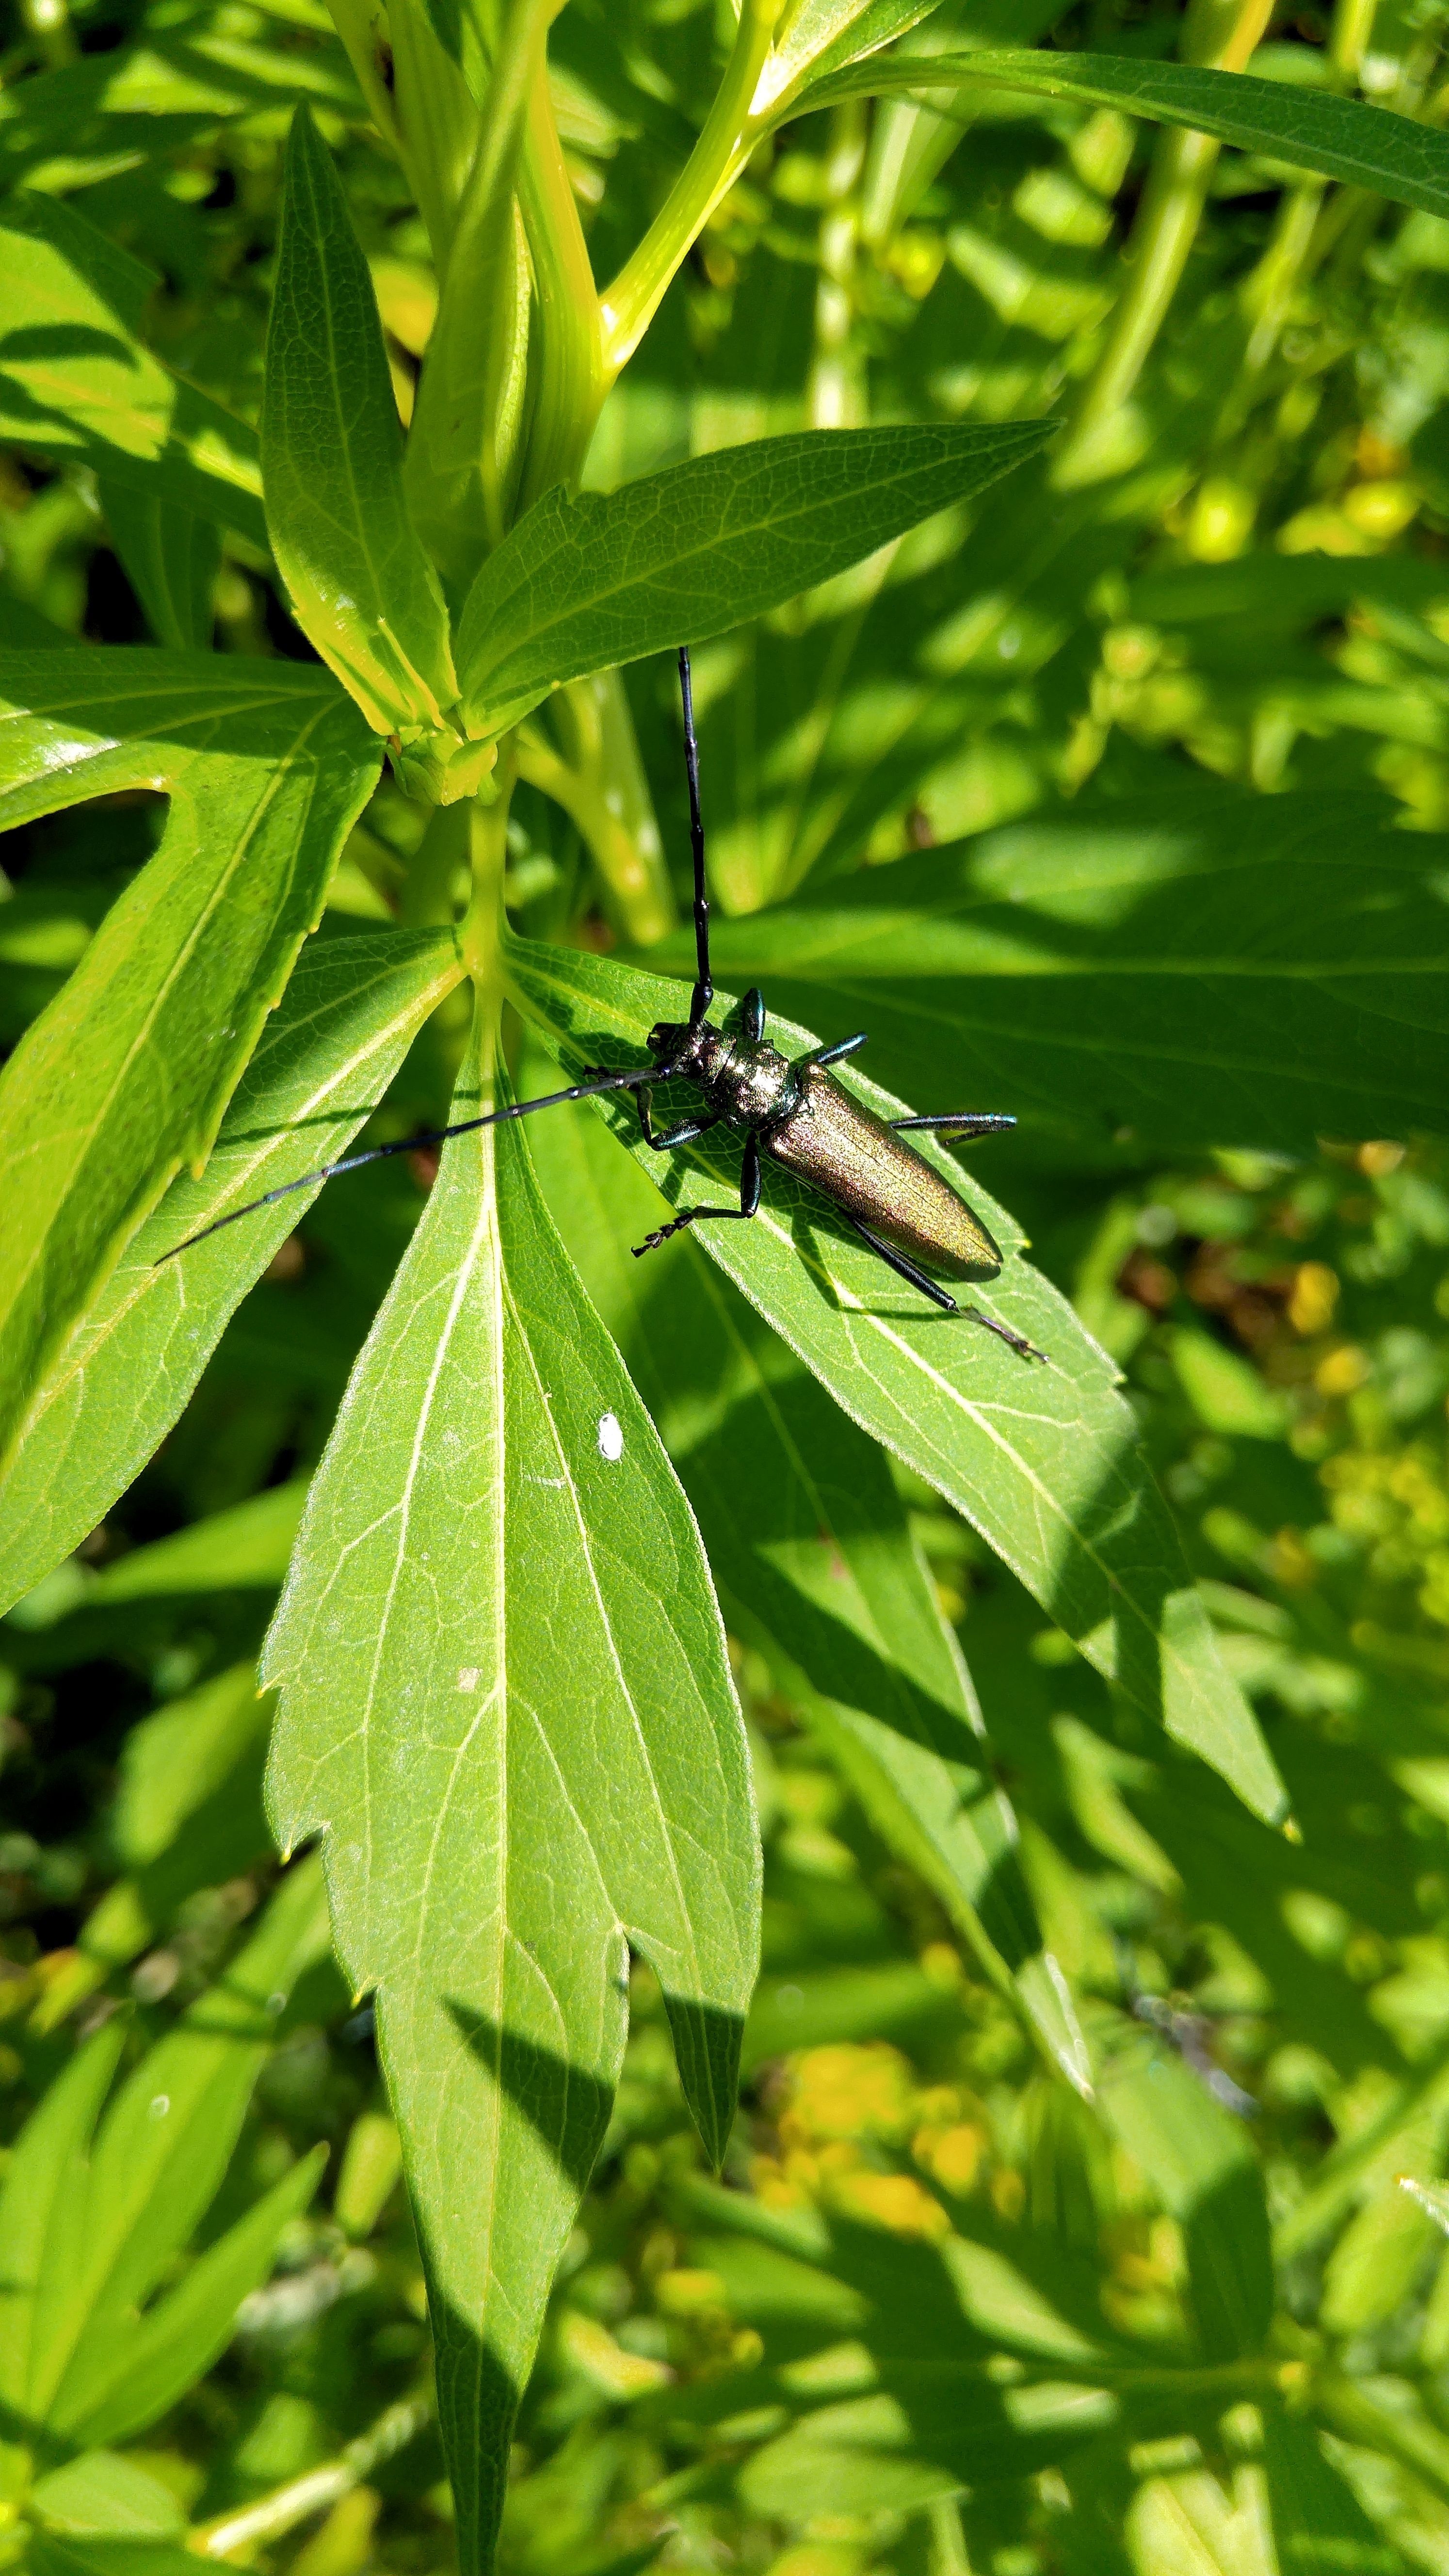
tree, nature, plant, leaf, flower, summer, green, golden, insect, botany, flora, fauna, invertebrate, shrub, nice, beetle, woody plant, moths and butterflies